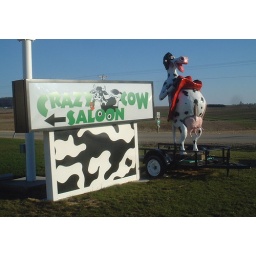
I spotted this sign while filling up at a gas station next door, near Fennimore, WI. I think.